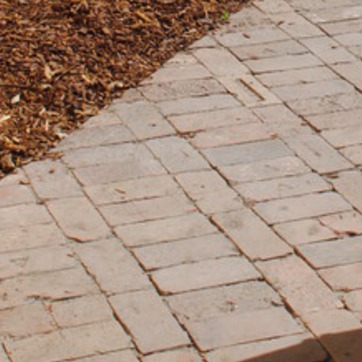
Material: brick